Baths of Diocletian

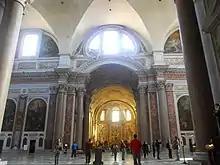
Santa Maria degli Angeli e dei Martiri, built in the ruined "frigidarium" and "tepidarium" of the baths

Within the frigidarium, the use of external buttresses for the cross vaults was considered by some to be the first example of the scientific system of thrusts and counter-thrusts in architecture. Concerning the baths as a whole, it has been described as evoking the Imperial style, or a "Classical" image, which is the style of "manipulation of space". To manipulate the space within this style, the forms of the building were simple and give the impression of a vast amount of open space. The builders of the baths used different techniques to create this effect. The exterior walls of the bath were encrusted with stucco to give the impression of stonework. This technique was quite common within the structures built during the Imperial style of Roman architecture, e.g., the baths of Constantine, the Basilica Nova, and parts of the Sessorian bridge. The interior parts of the bath were supported by vaulting ceilings and arches to create curvilinear lines. The structure of the roof is a typical example of Classical design. Architects used sloped forms to cover curved extrados (the outer surface of the arch) of the vaulted halls.